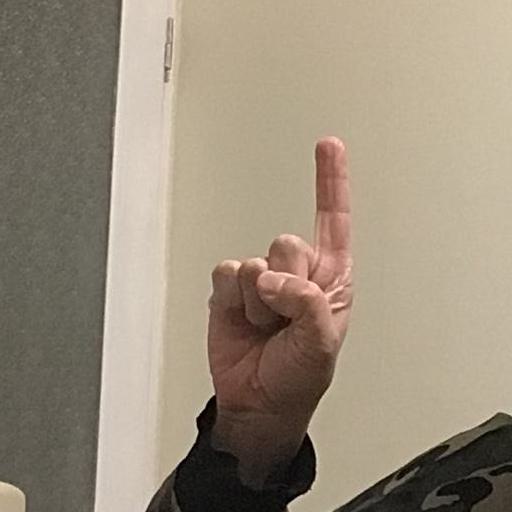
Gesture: one